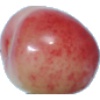
Label: Cherry Rainier 1